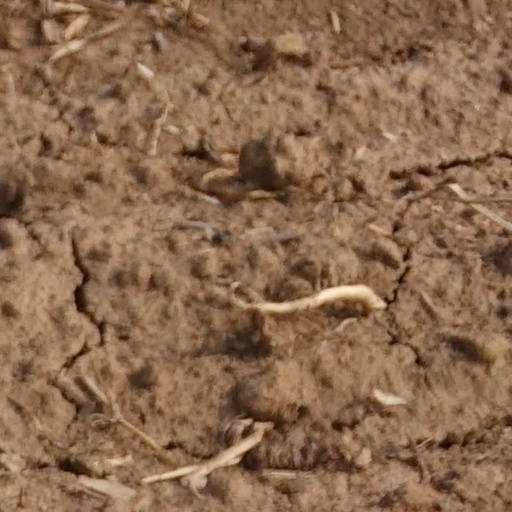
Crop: wheat